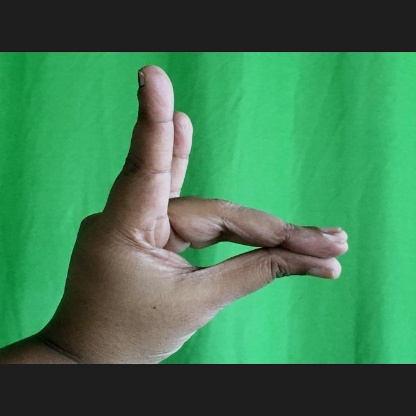
Mudra: Chandrakala